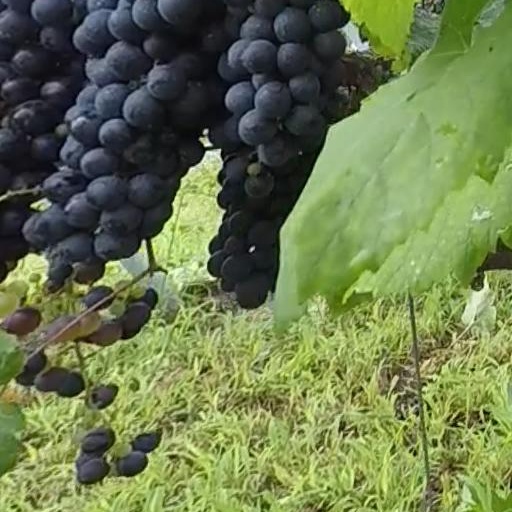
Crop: grape